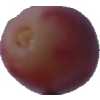
Label: pink_grape